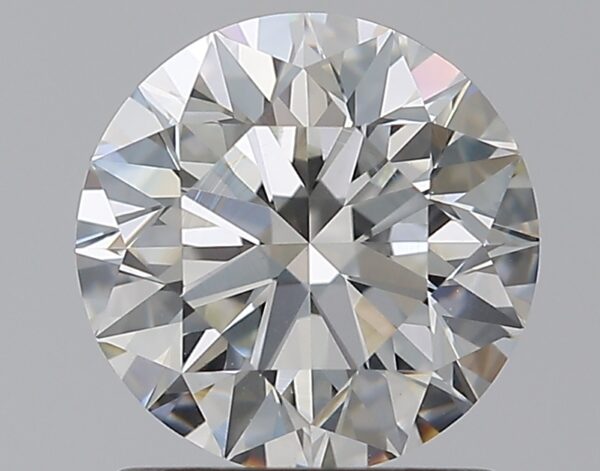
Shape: round
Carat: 1.2
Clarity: VS1
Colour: I
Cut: EX
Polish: EX
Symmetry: EX
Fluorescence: N
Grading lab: GIA
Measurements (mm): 6.73 x 6.78 x 4.24